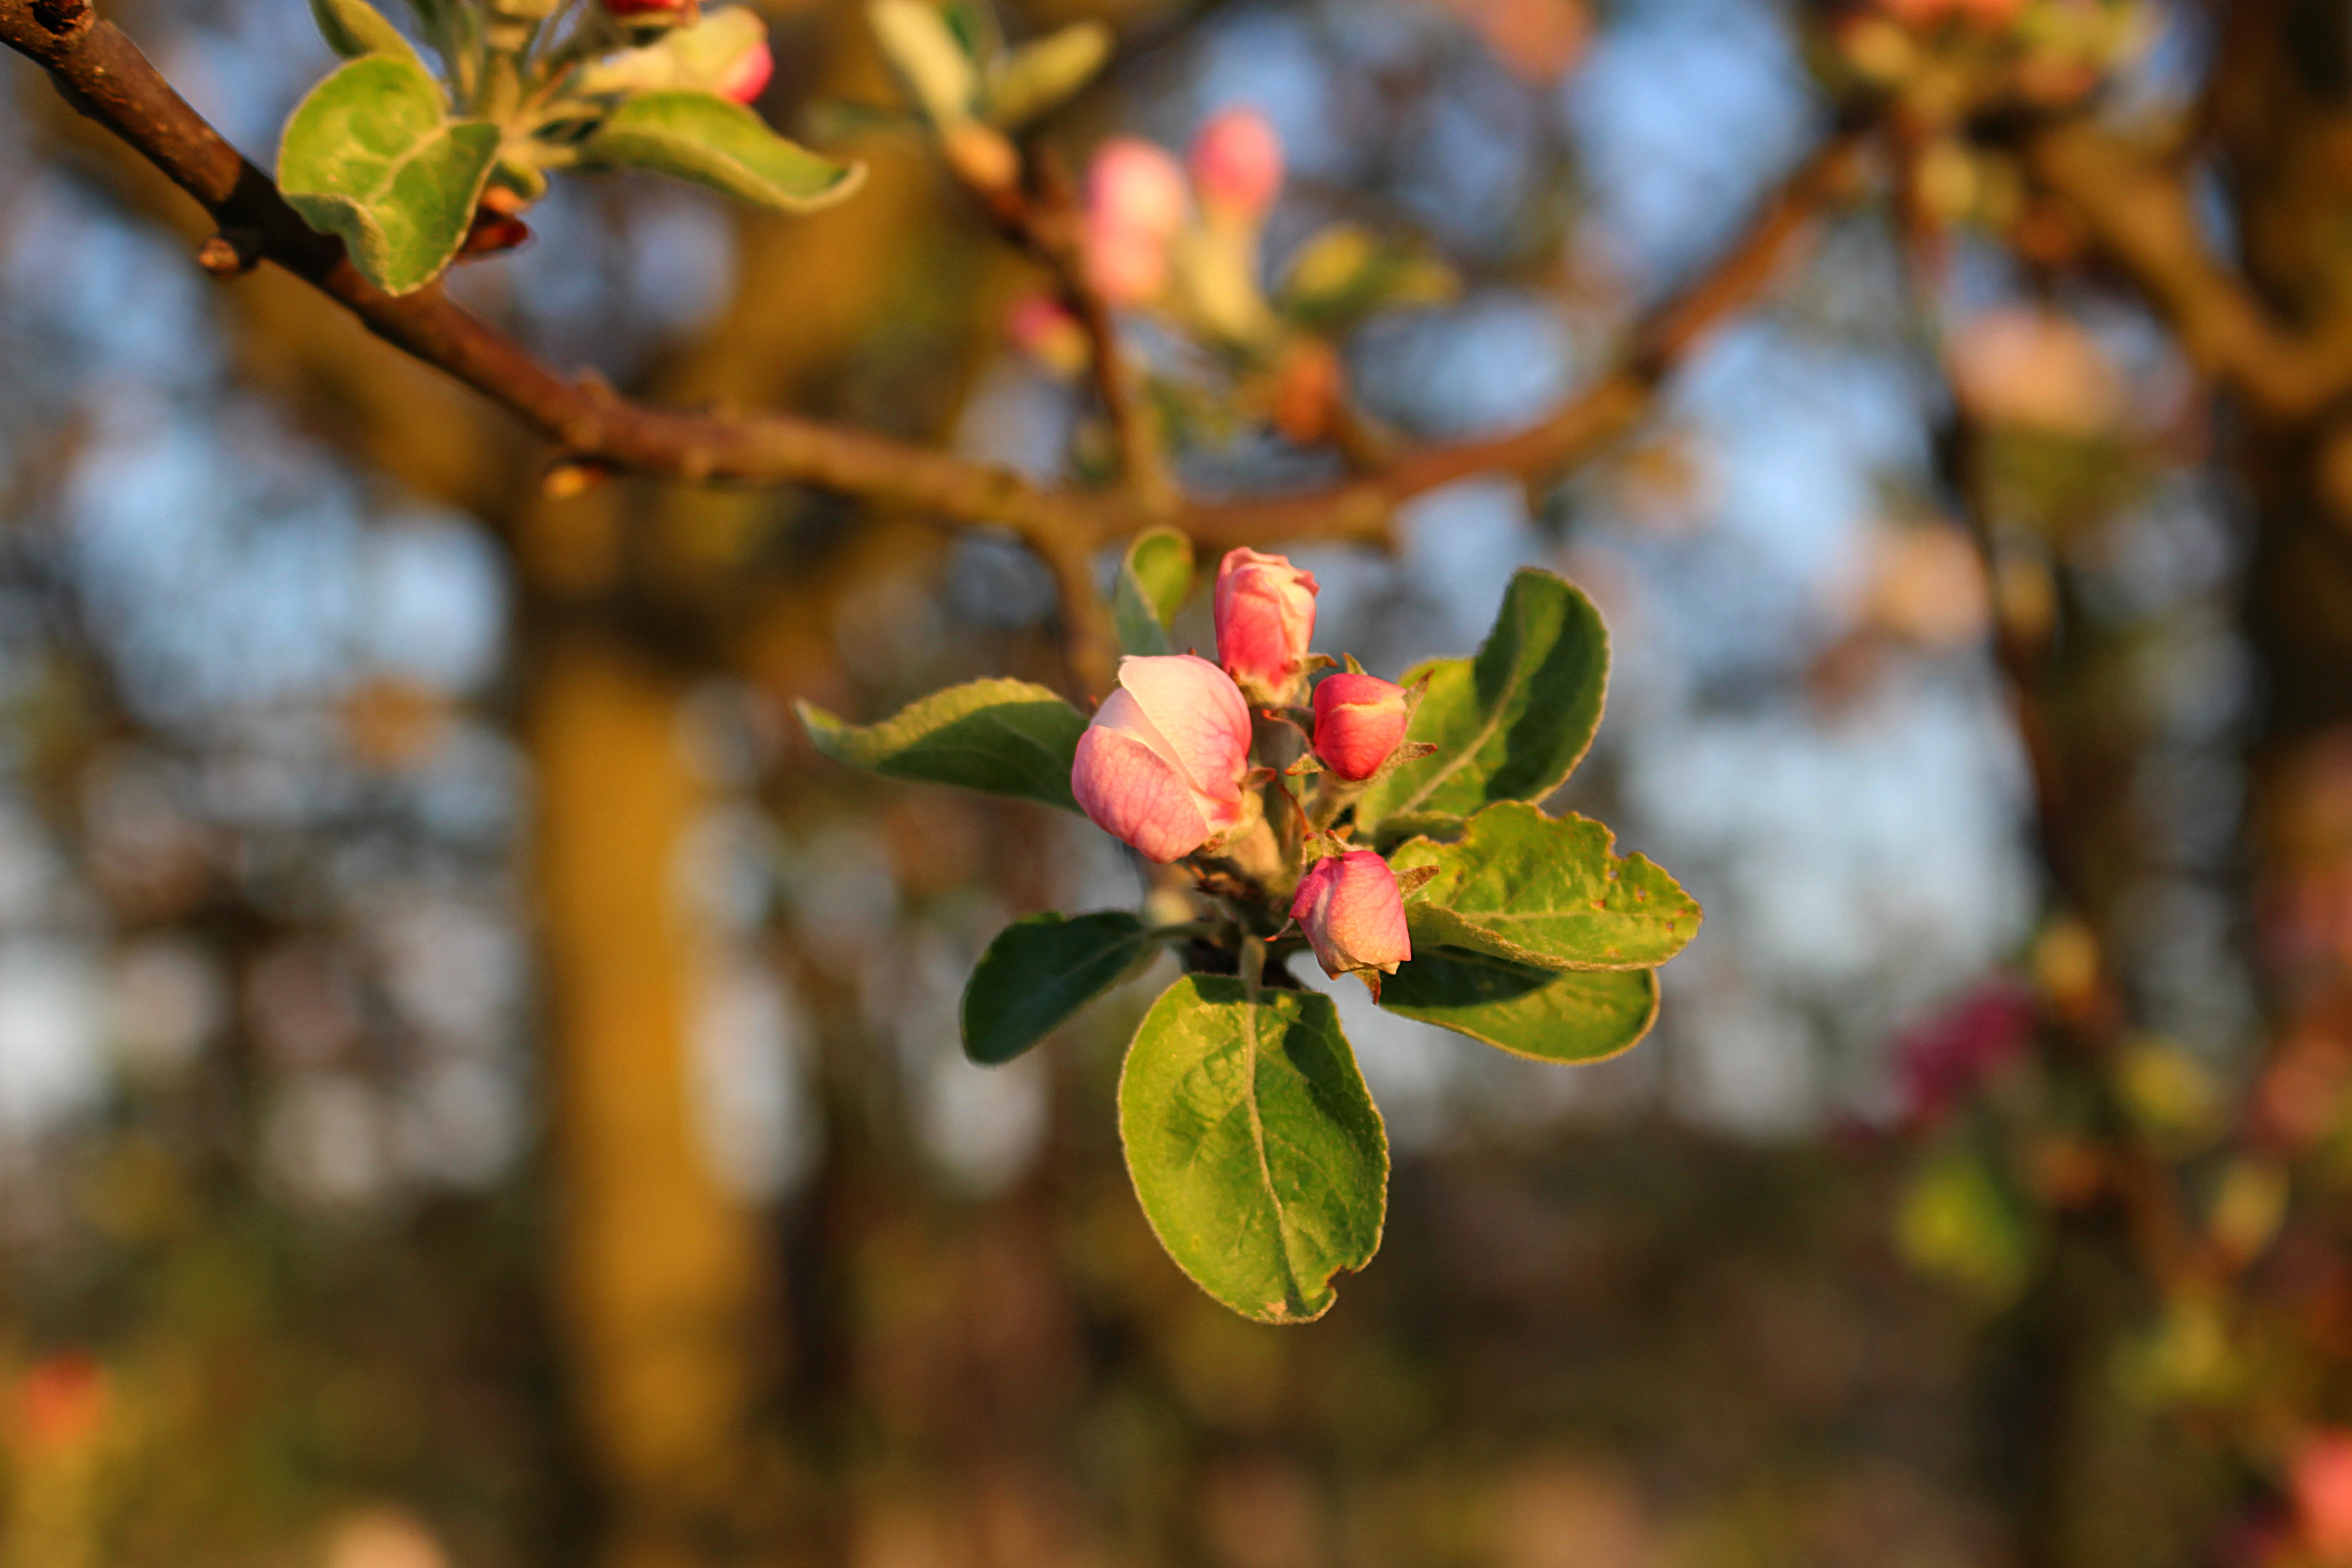
tree, nature, branch, blossom, plant, sunlight, leaf, flower, bloom, food, spring, produce, autumn, botany, yellow, flora, season, wildflower, shrub, apple tree, macro photography, apple blossom, apple tree flowers, flowering plant, woody plant, land plant